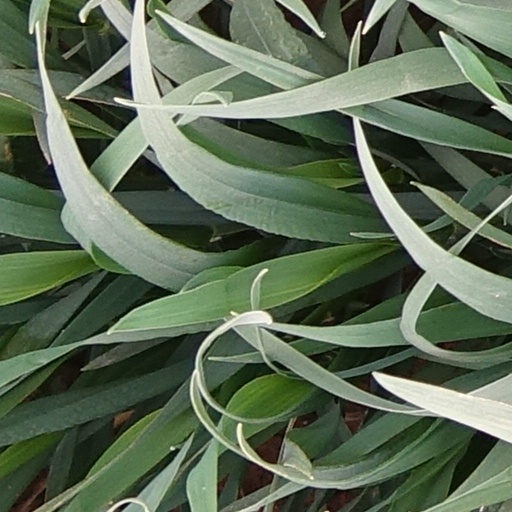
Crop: wheat